Salem witch trials

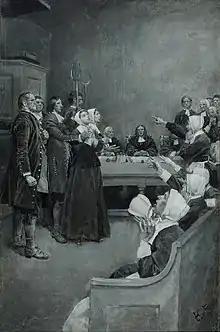
Two alleged witches being accused in the Salem witch trials, 1892

The trials began after a few local women in Salem Village were accused of witchcraft by four young girls, Betty Parris (9), Abigail Williams (11), Ann Putnam Jr. (12), and Elizabeth Hubbard (17). The accusations centered around the concept of "affliction", and the women accused of having caused physical and mental harm to the girls through witchcraft.